Mont Ventoux

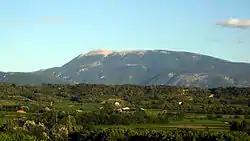
View of Mont Ventoux from Mirabel-aux-Baronnies

Originally forested, Mont Ventoux was systematically stripped of trees from the 12th century onwards to serve the demands of the shipbuilders of the naval port of Toulon. Some areas have been reforested since 1860 with a variety of hardwood trees (such as holm oaks and beeches) as well as coniferous species, such as Atlas cedars and larches. A little higher, junipers are common.